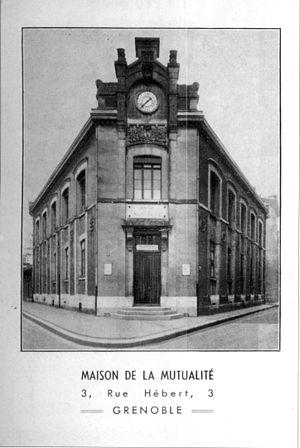
Les sociétés de secours mutuel sont des organisations qui pratiquent l'entraide entre les adhérents pour réduire l'impact de problèmes comme la maladie, l'infirmité, les accidents, le chômage, le décès ou, plus marginalement, la retraite. De telles sociétés existent ou existaient, entre autres, en France, en Italie au Canada et aux États-Unis.